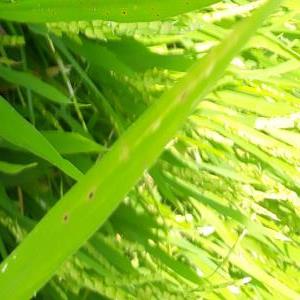
Disease: Brownspot